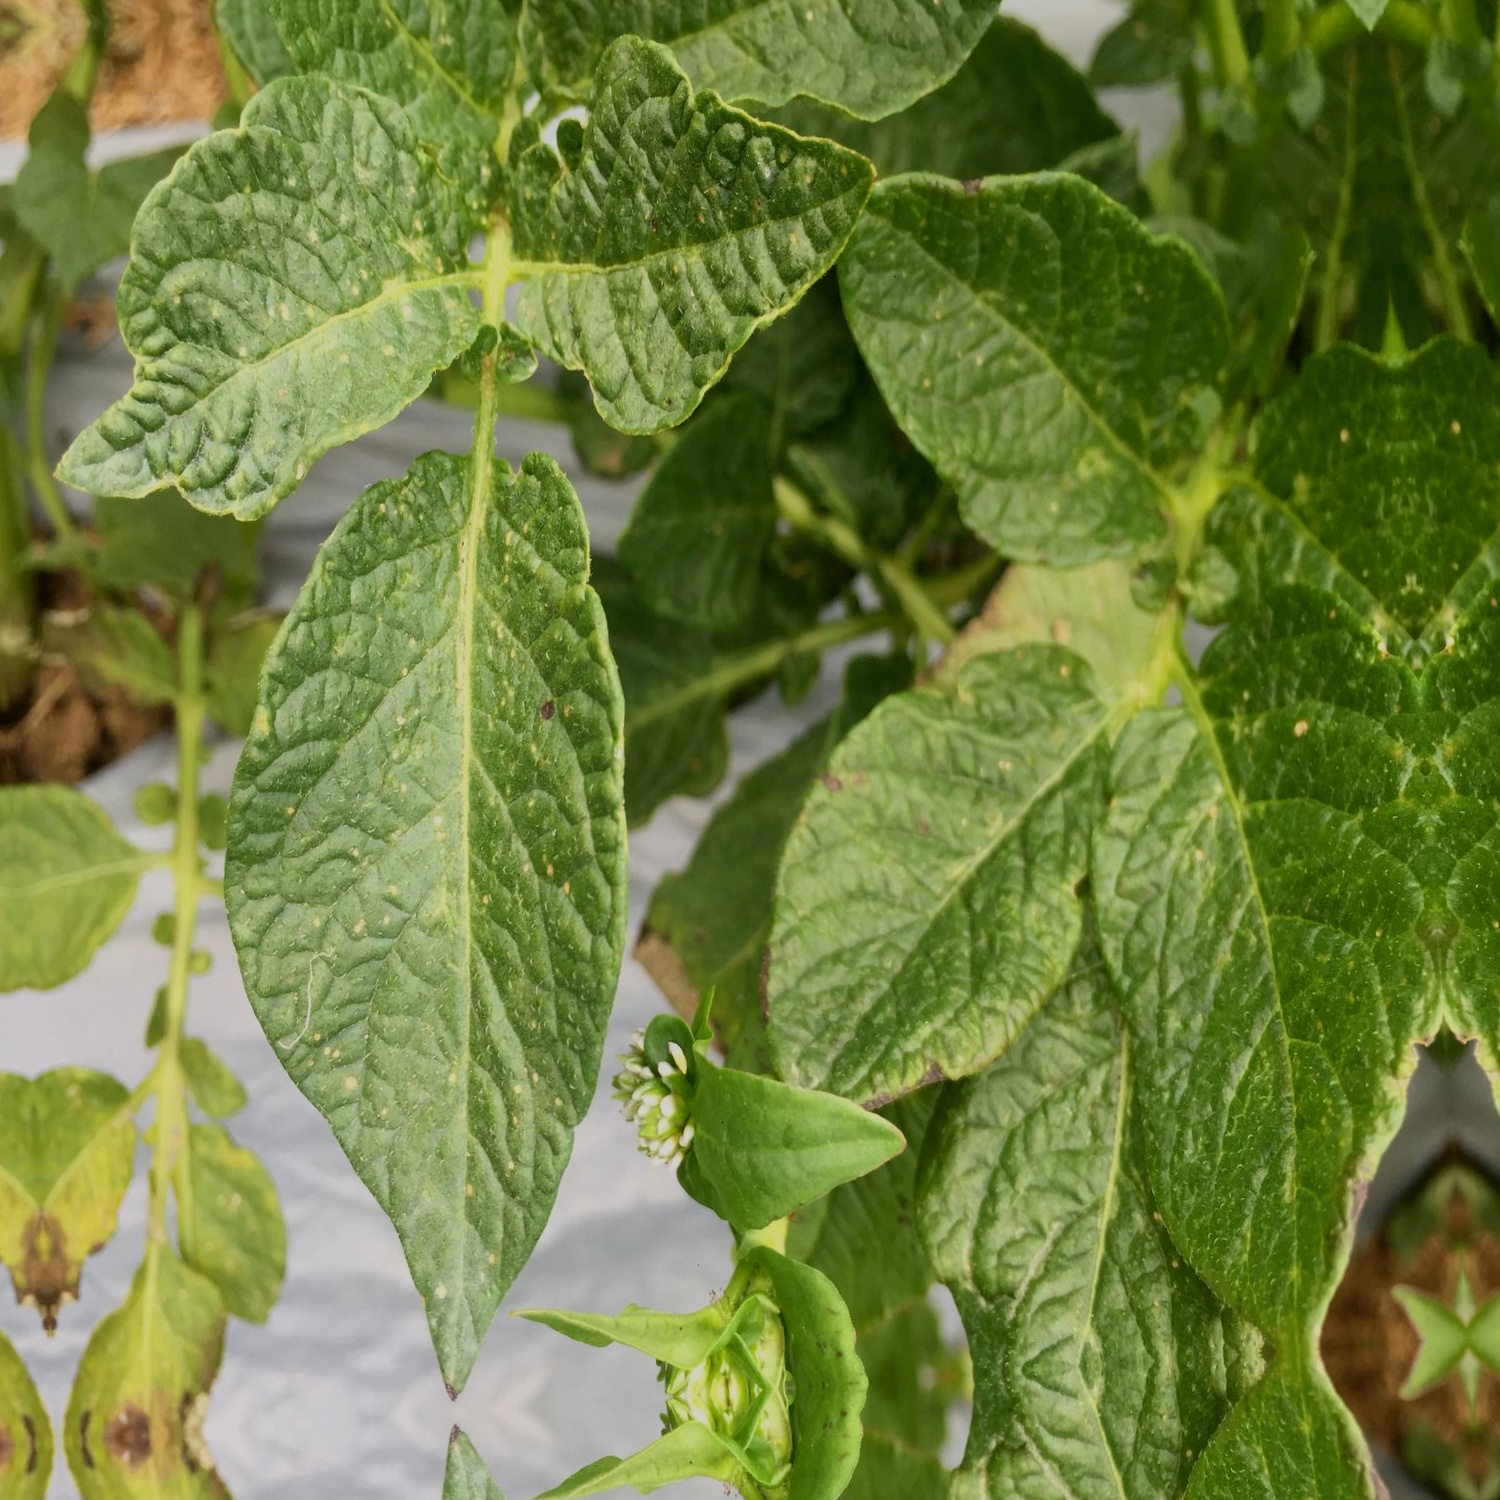
Etiqueta: Virus